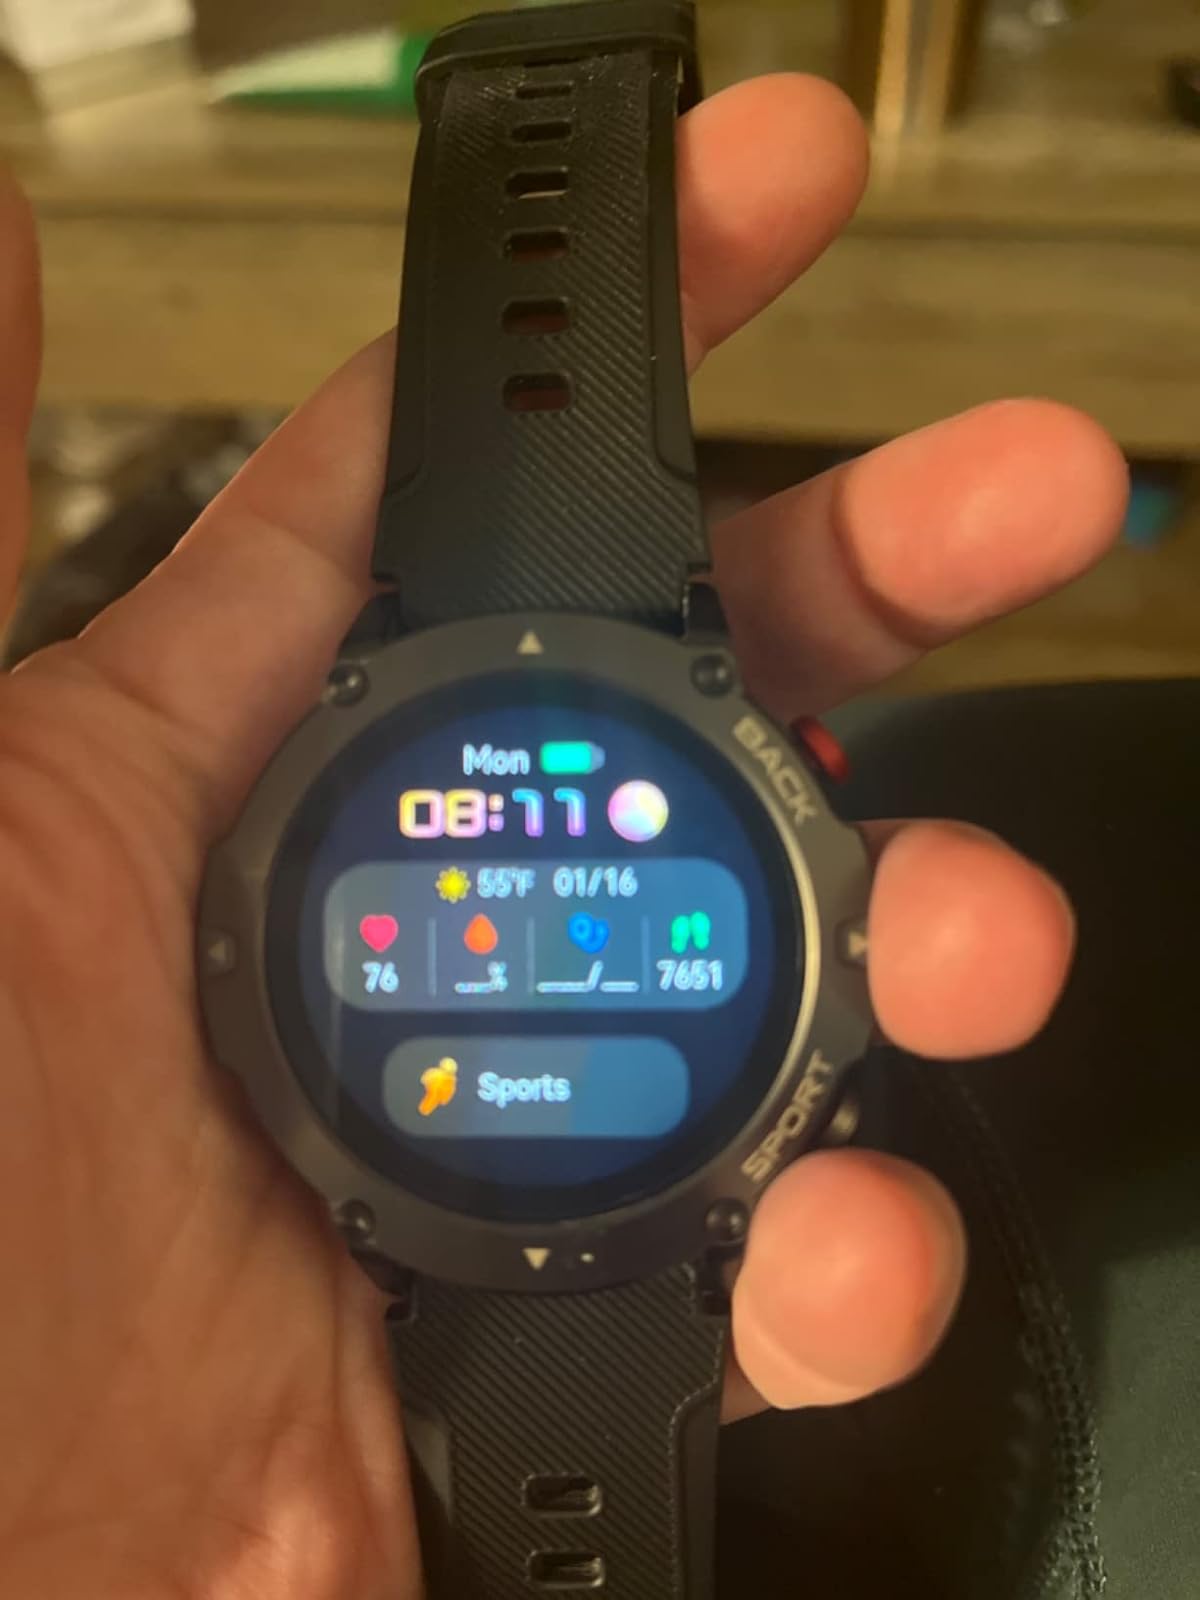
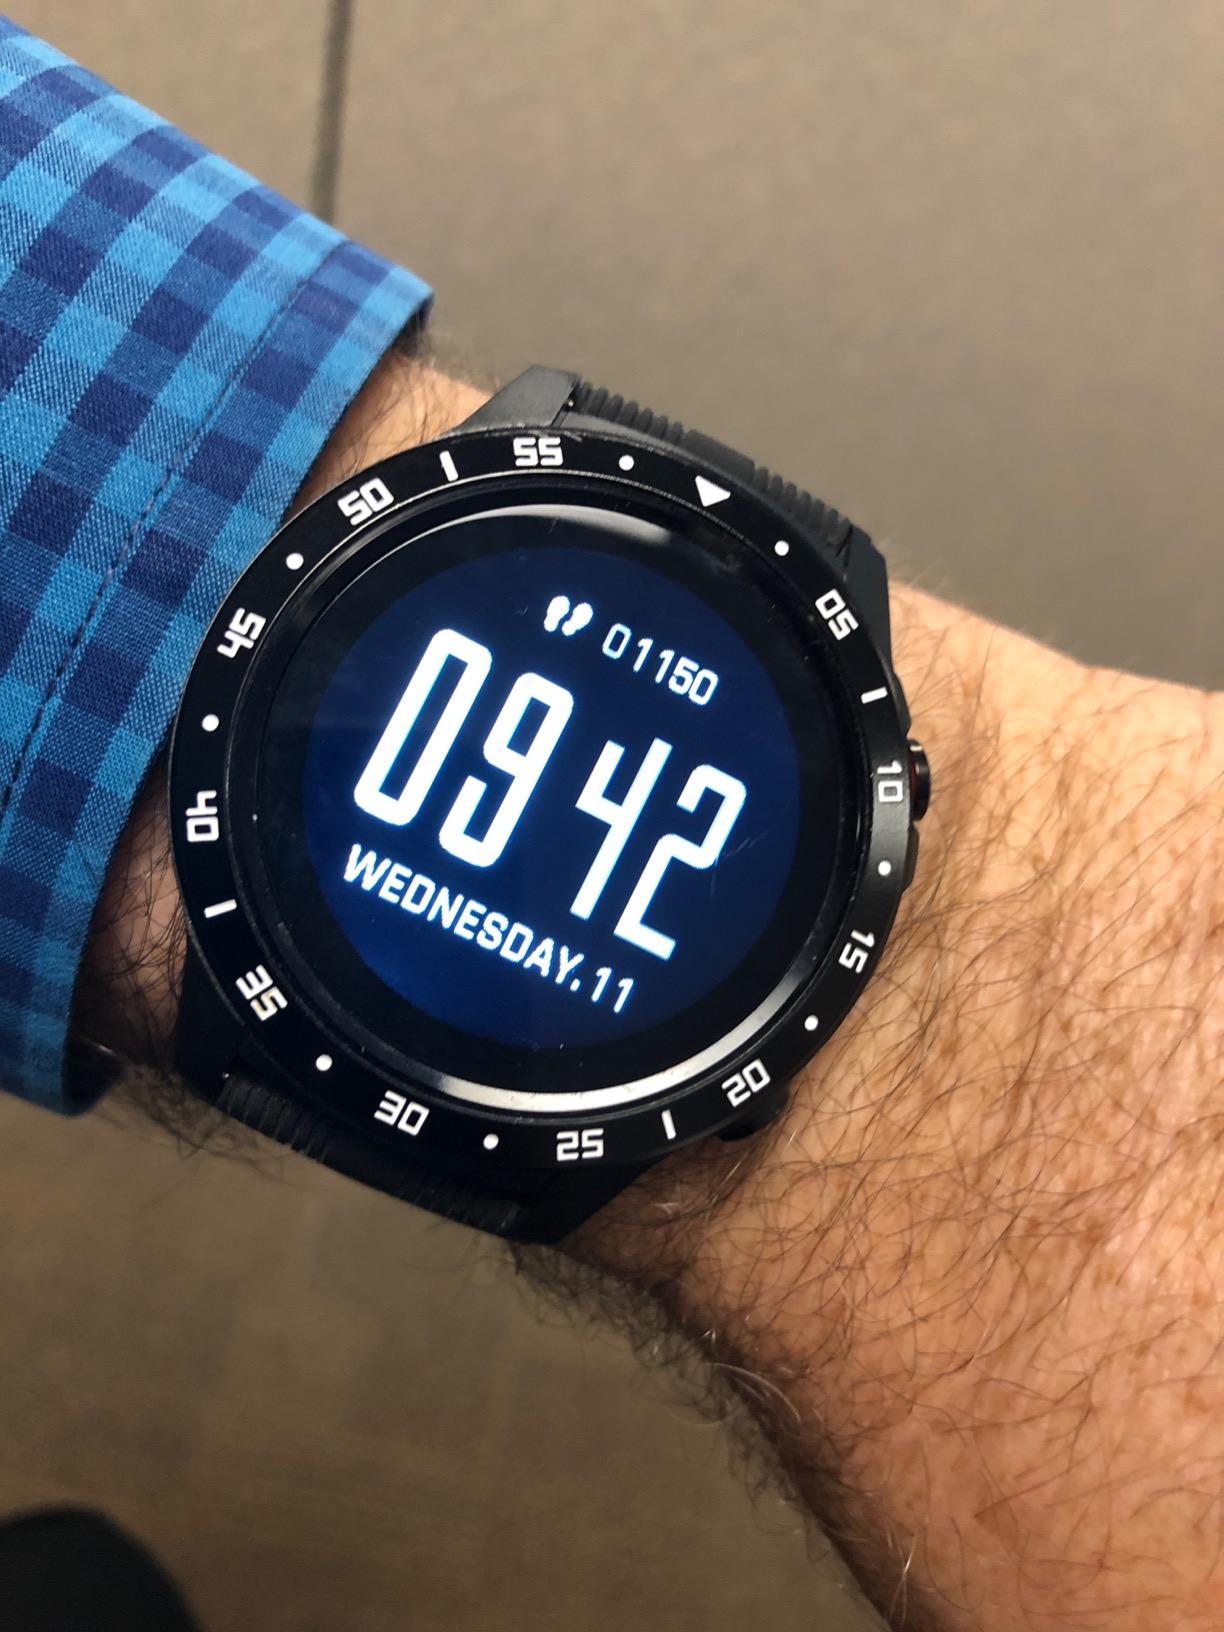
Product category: smartwatch
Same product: no